Saxon Shore

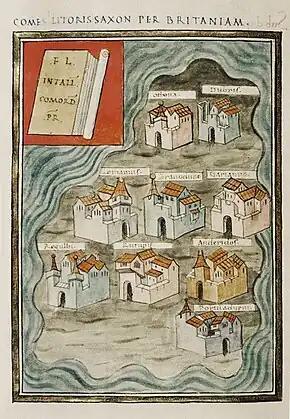
The nine British Saxon Shore forts in the "Notitia Dignitatum". Bodleian Library, Oxford.

During the latter half of the 3rd century, the Roman Empire faced a grave crisis: Weakened by civil wars, the rapid succession of short-lived emperors, and secession in the provinces, the Romans now faced new waves of attacks by barbarian tribes. Most of Britain had been part of the empire since the mid-1st century. It was protected from raids by native Celtic Britons in the north by the Hadrianic and Antonine Walls, while a fleet of some size was also available.